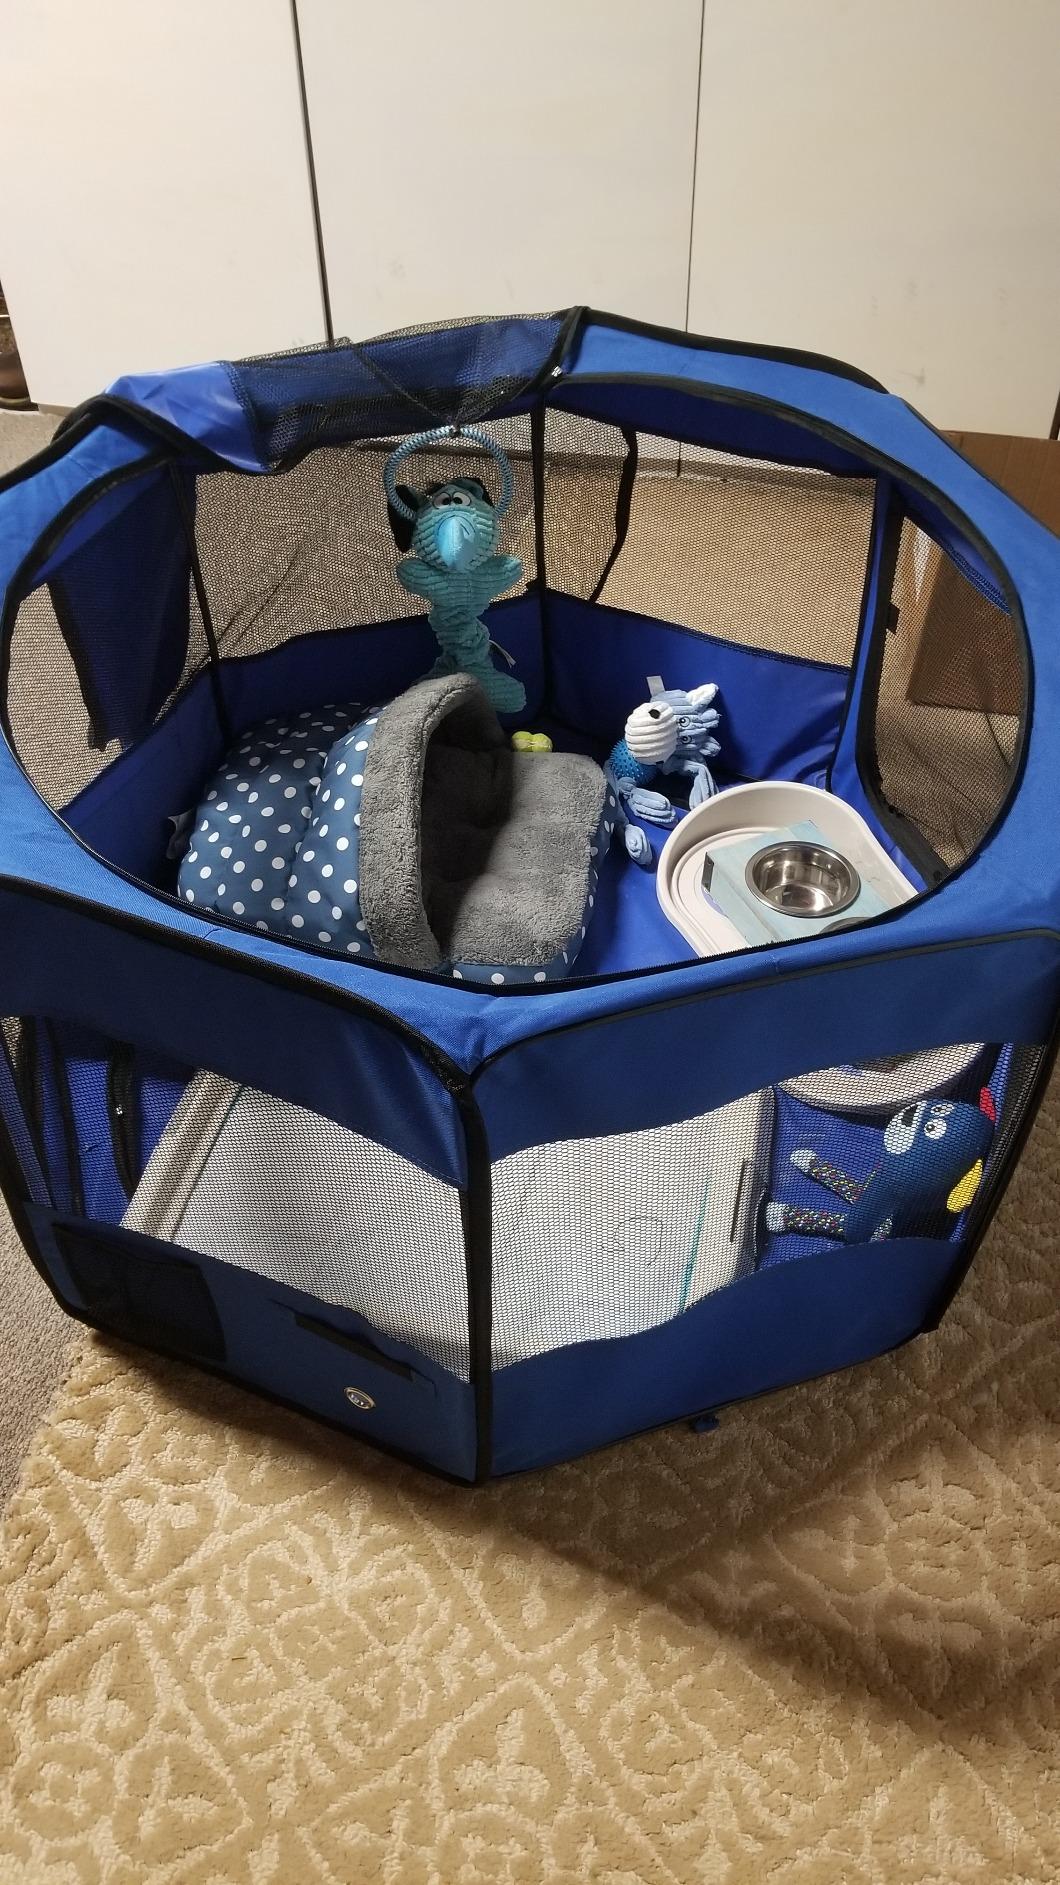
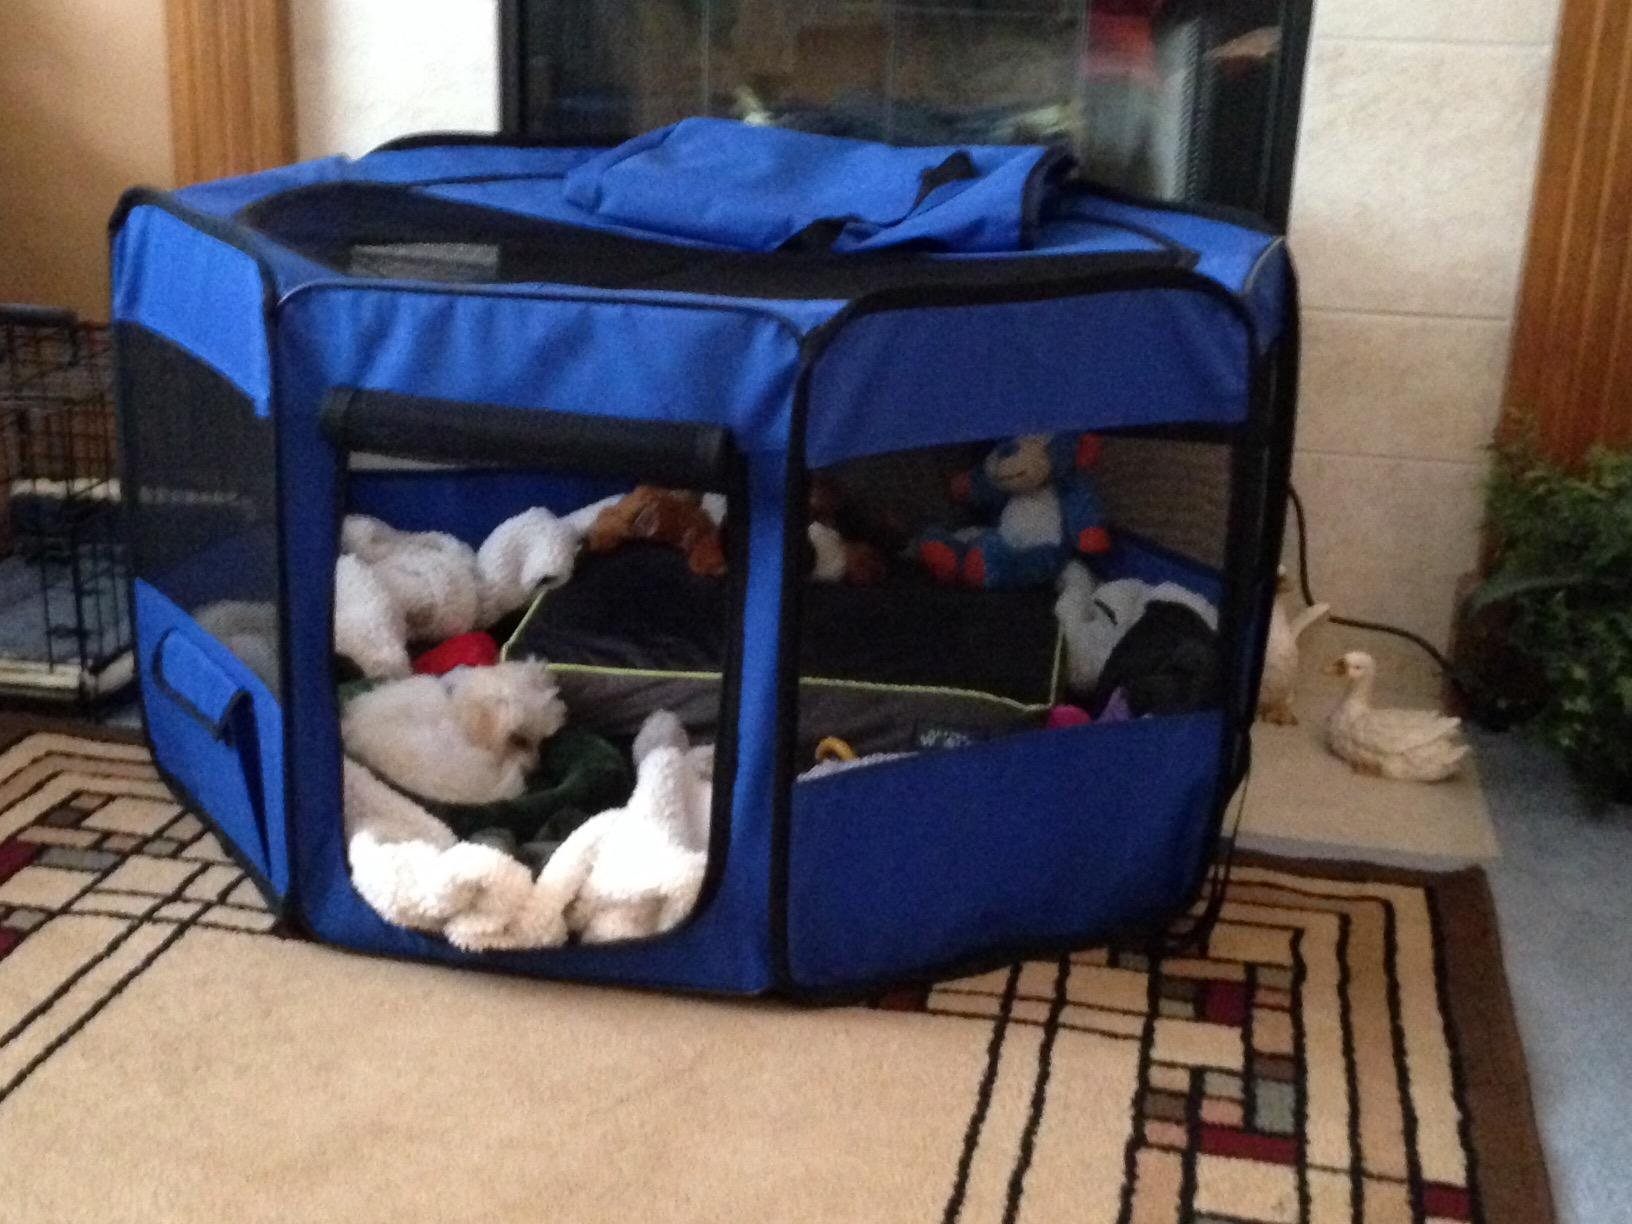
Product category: items_kennel
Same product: yes